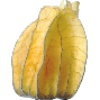
Label: Physalis with Husk 1